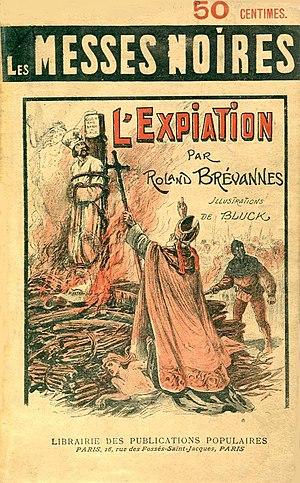
Roland Brévannes, L'expiation (série Les Messes noires), Paris, Librairie des publications populaires, 1906
Gilles de Rais, compagnon d'armes de Jeanne d'Arc et assassin d'enfants, a inspiré plusieurs œuvres. Dès le XVᵉ siècle, le personnage apparaît dans le Mystère du siège d'Orléans tandis que le poète flamand Georges Chastelain l'évoque au détour d'un vers. Le seigneur de Tiffauges subit ensuite une longue éclipse dans les représentations culturelles avant que le folklore ne le transfigure en Barbe bleue. La littérature ranime le pendu de Nantes à compter du XIXᵉ siècle, puis le cinéma agit de même par le biais des films consacrés à la Pucelle. Enfin, la bande dessinée et la « japanimation » illustrent à leur tour des visions contemporaines du maréchal de Rais.